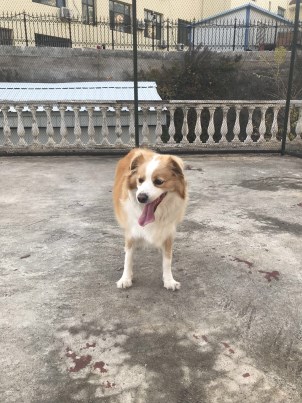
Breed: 2594-n000109-Border_collie